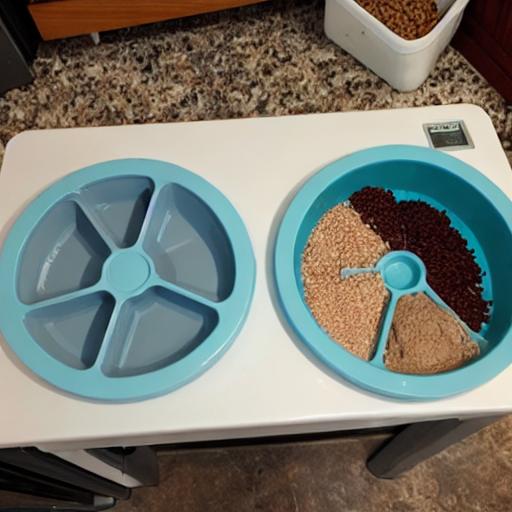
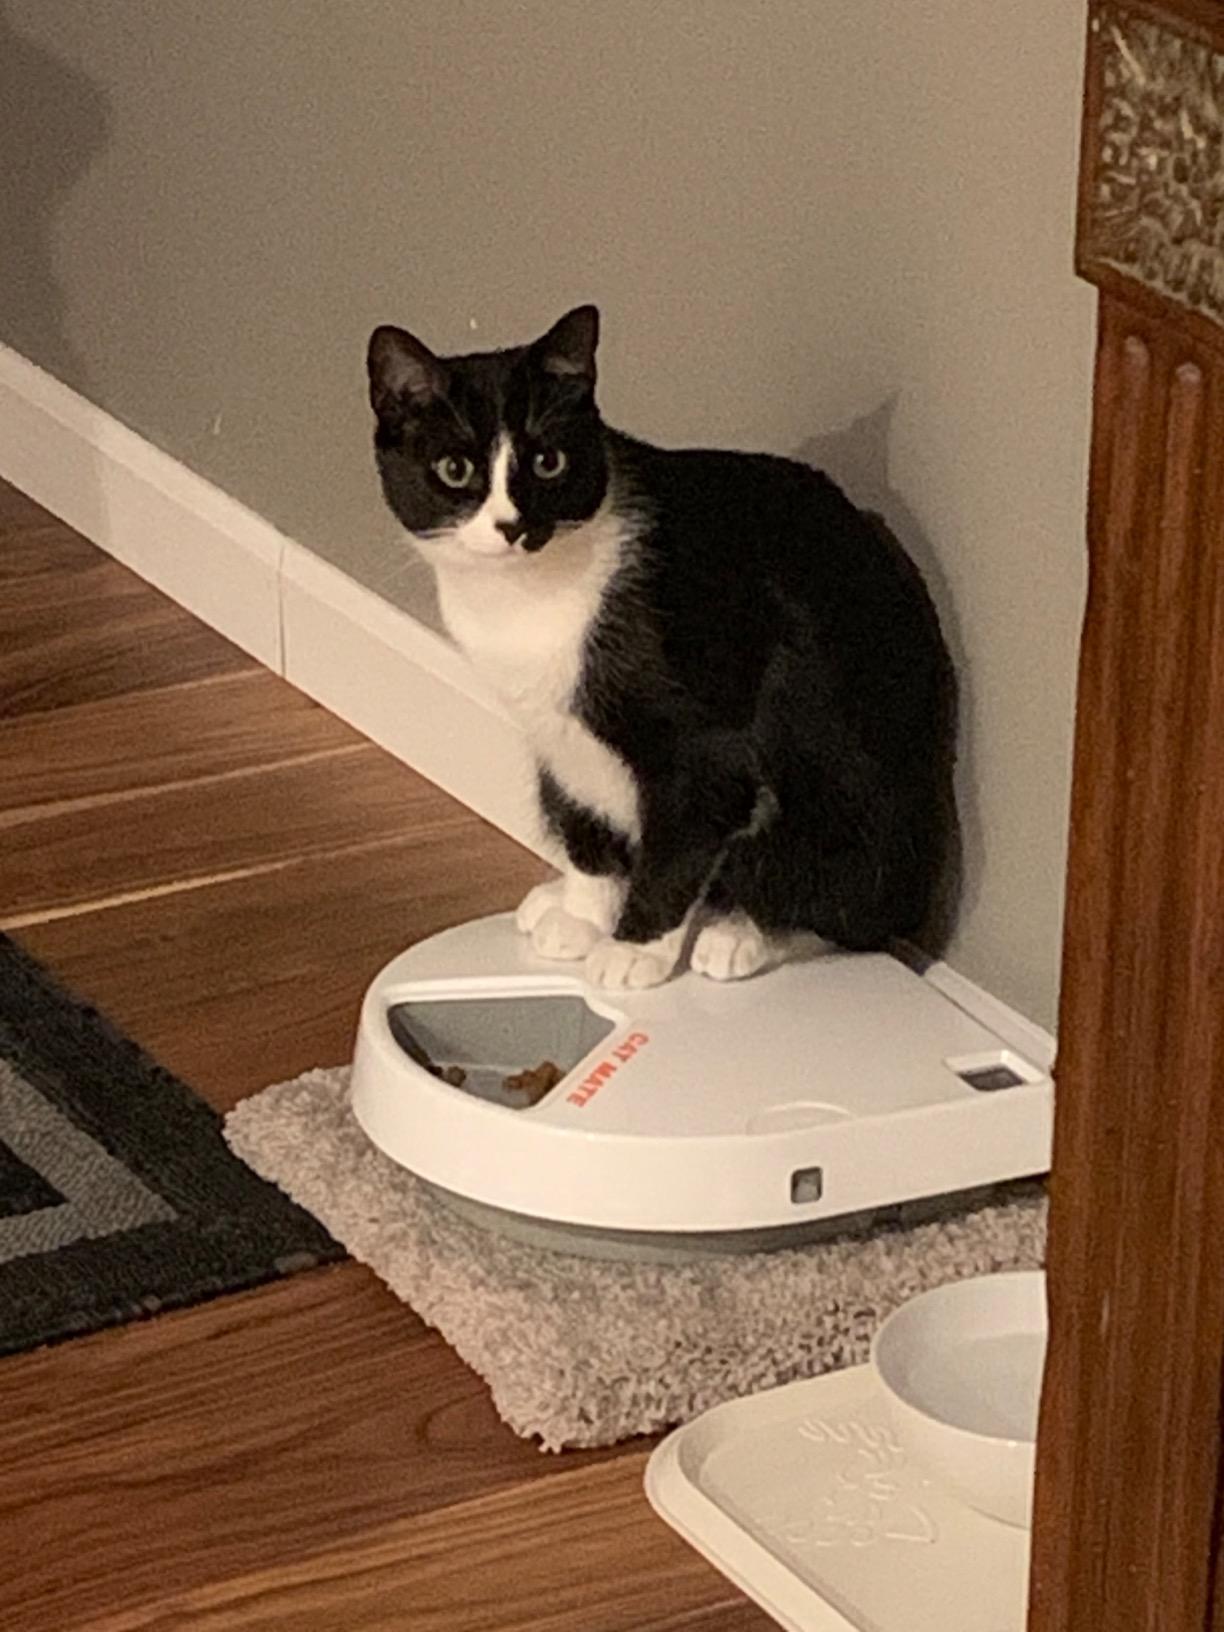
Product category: items_feeder
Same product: no